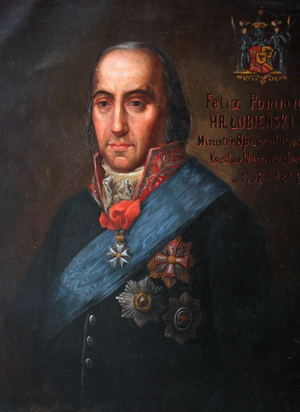
Feliks Łubieński, né le 22 novembre 1758 à Minoga près d'Olkusz et mort le 2 octobre 1848 à Guzów, fait partie de la noblesse polonaise. Il est juriste et militant politique polonais, particulièrement connu pour avoir été ministre de la Justice du Duché de Varsovie, et à ce titre, joué un rôle clef dans l'introduction du Code Napoléon -Kodeks Napoleona- en Pologne. Il apporta des réformes considérables dans l'administration juridique du pays et dans l'éducation. Il reçut le titre prussien de Comte.